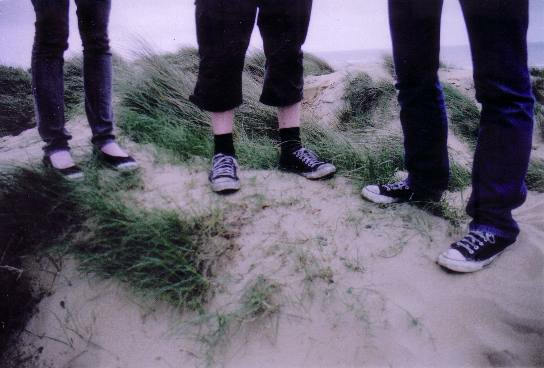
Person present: Yes